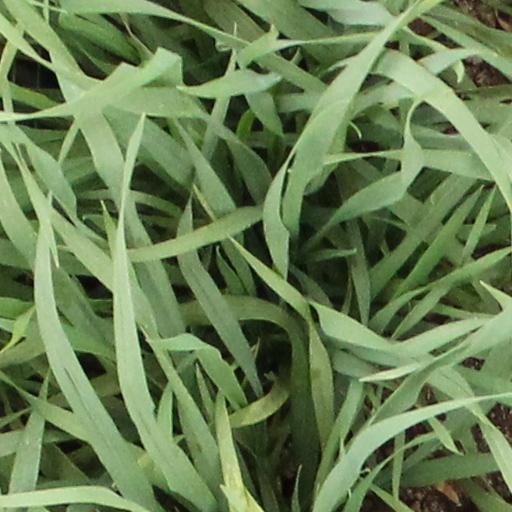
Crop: wheat